Algoman orogeny

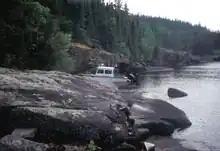
Precambrian rock in Voyageurs National park, which straddles the Wabigoon and Quetico subprovinces.

The Superior province forms the core of both the North American continent and the Canadian shield, and has a thickness of at least . Its granites date from 2,700 to 2,500 million years ago. It was formed by the welding together of many small terranes, the ages of which decrease away from the nucleus. This progression is illustrated by the age of the Wabigoon, Quetico and Wawa subprovinces, discussed in their individual sections. Later terranes docked on the periphery of continental masses with geosynclines developing between the fused nuclei and oceanic crust. In general the Superior province consists of east–west-trending belts of predominately volcanic rocks alternating with belts of sedimentary and gneissic rocks.